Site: brandenburg
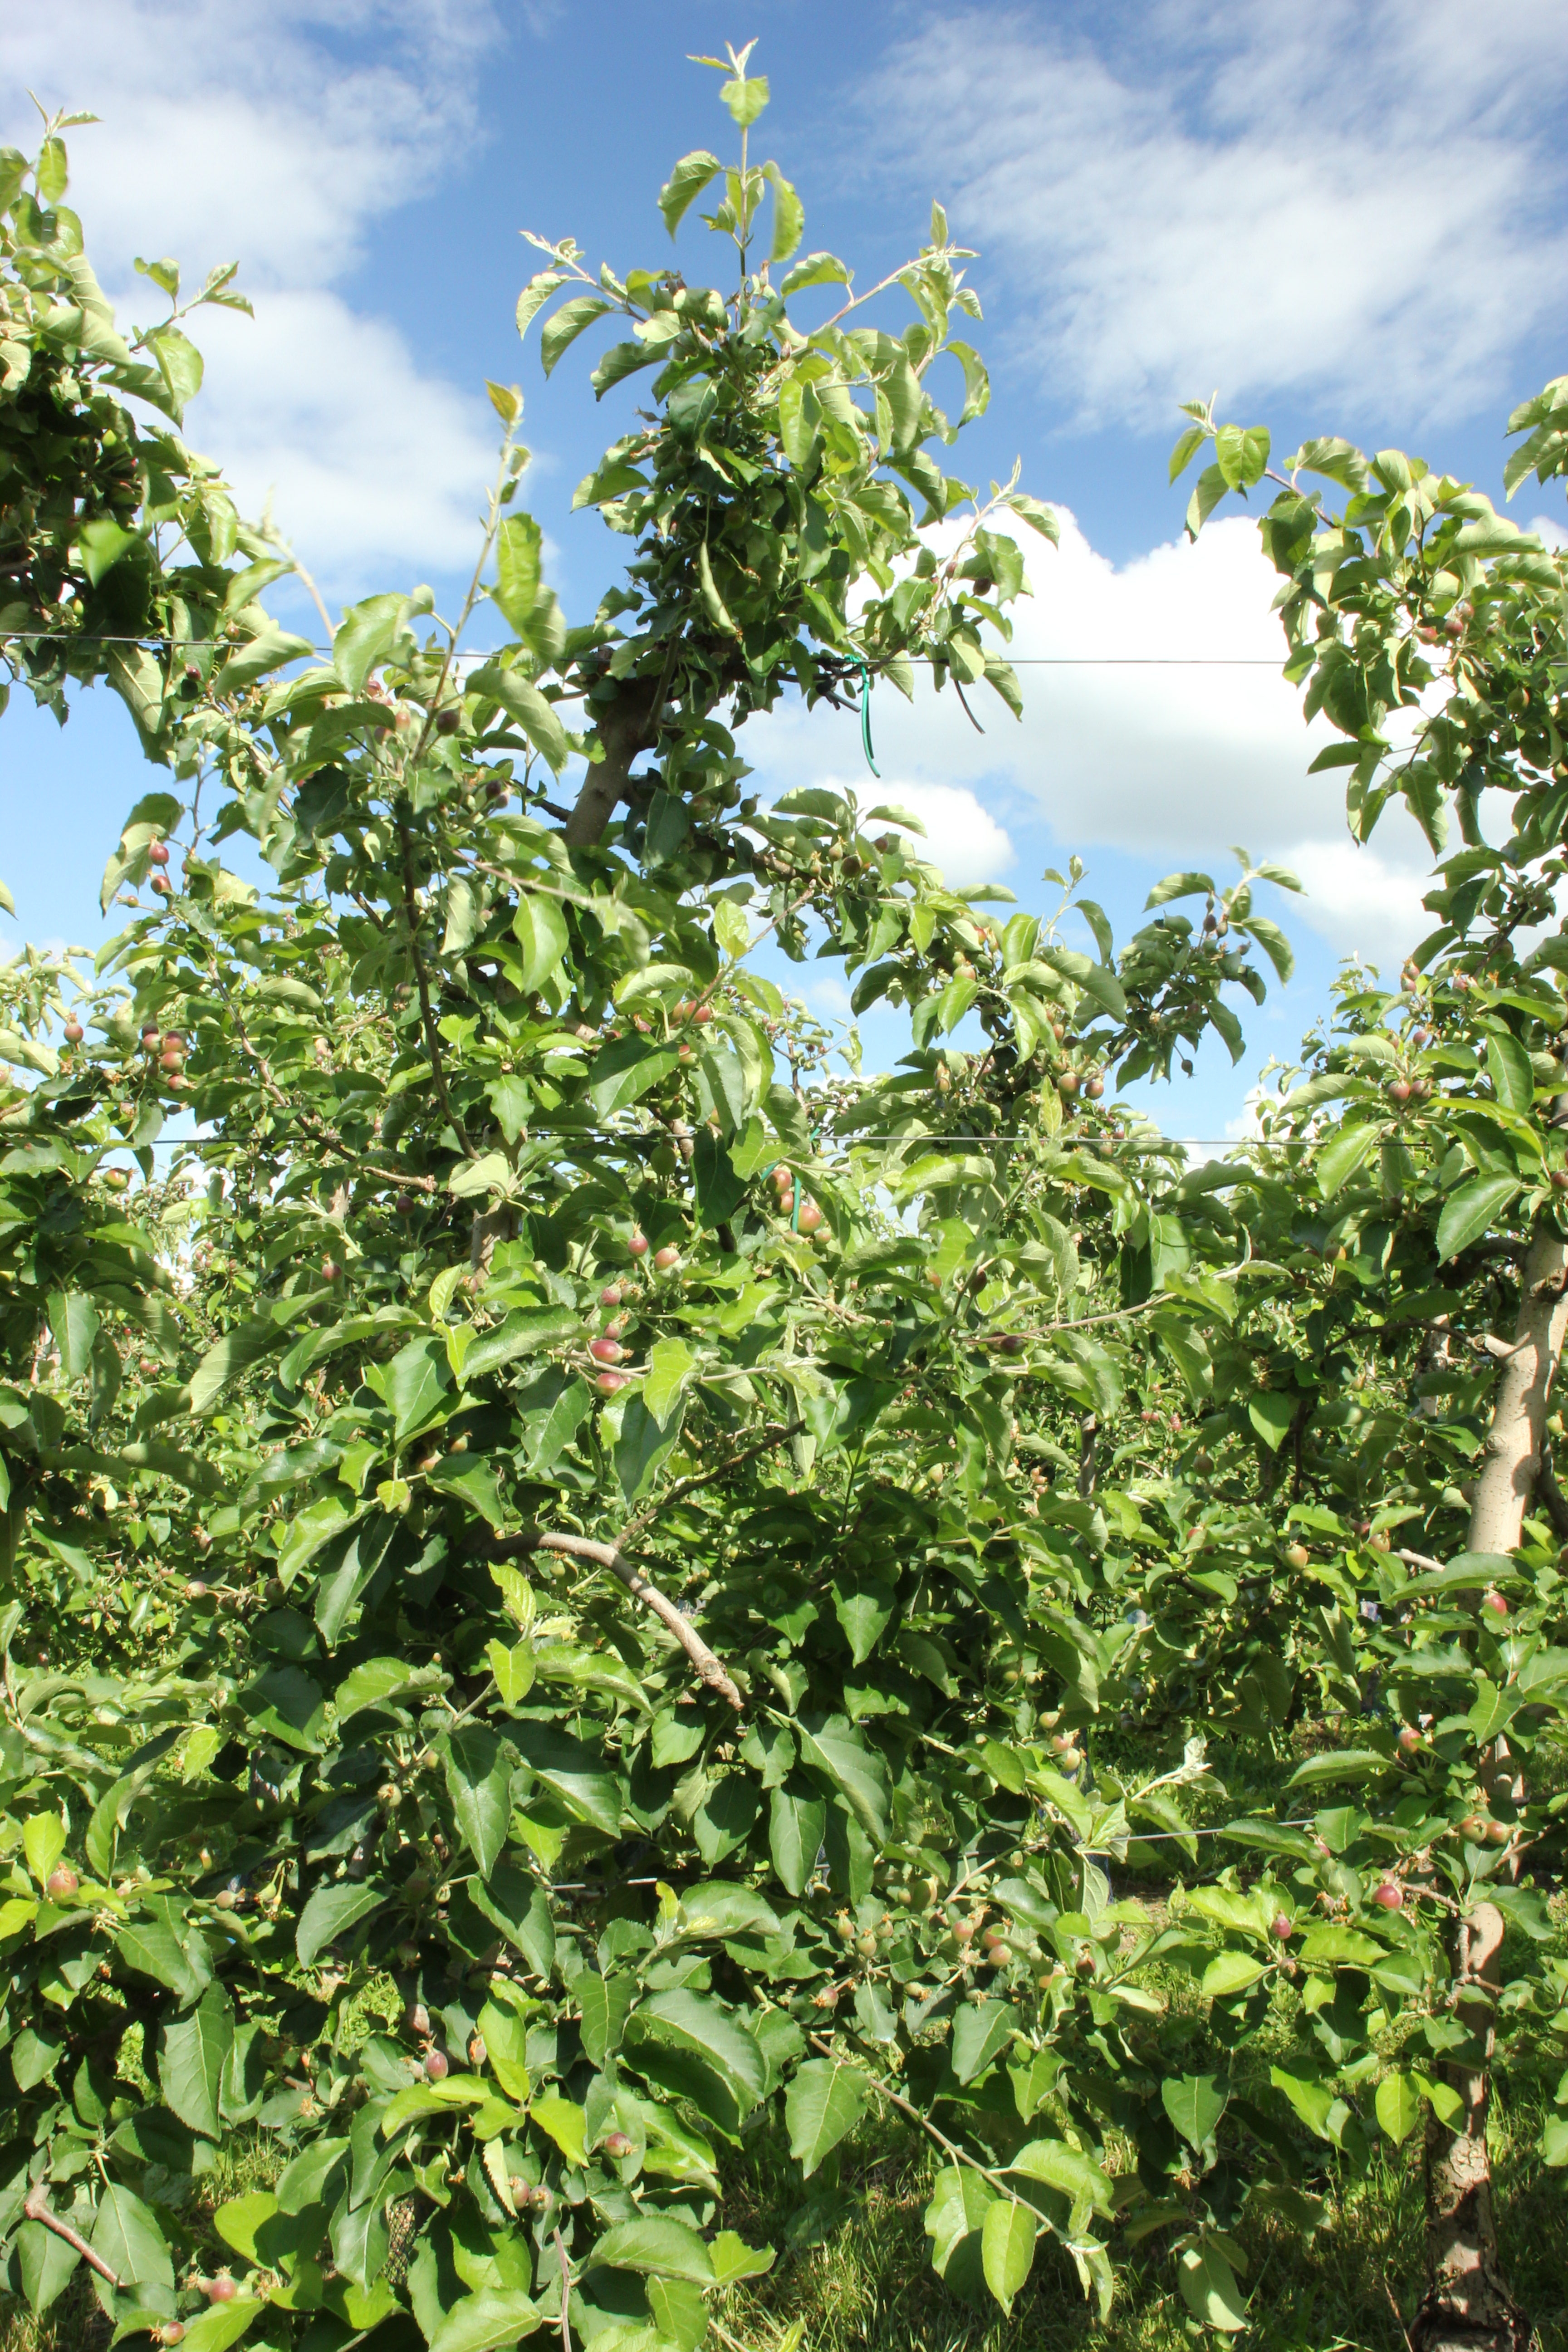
Growth stage (BBCH 72): Development of fruit